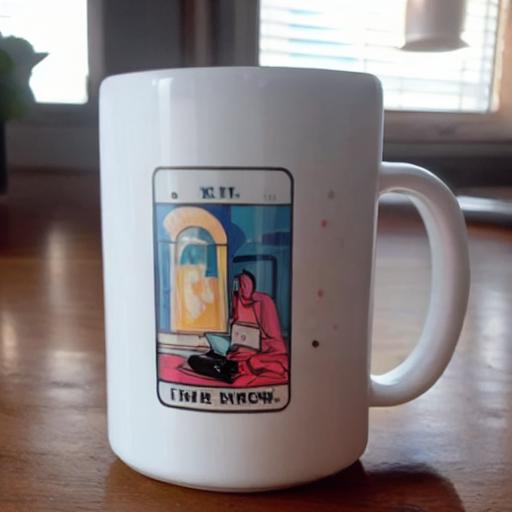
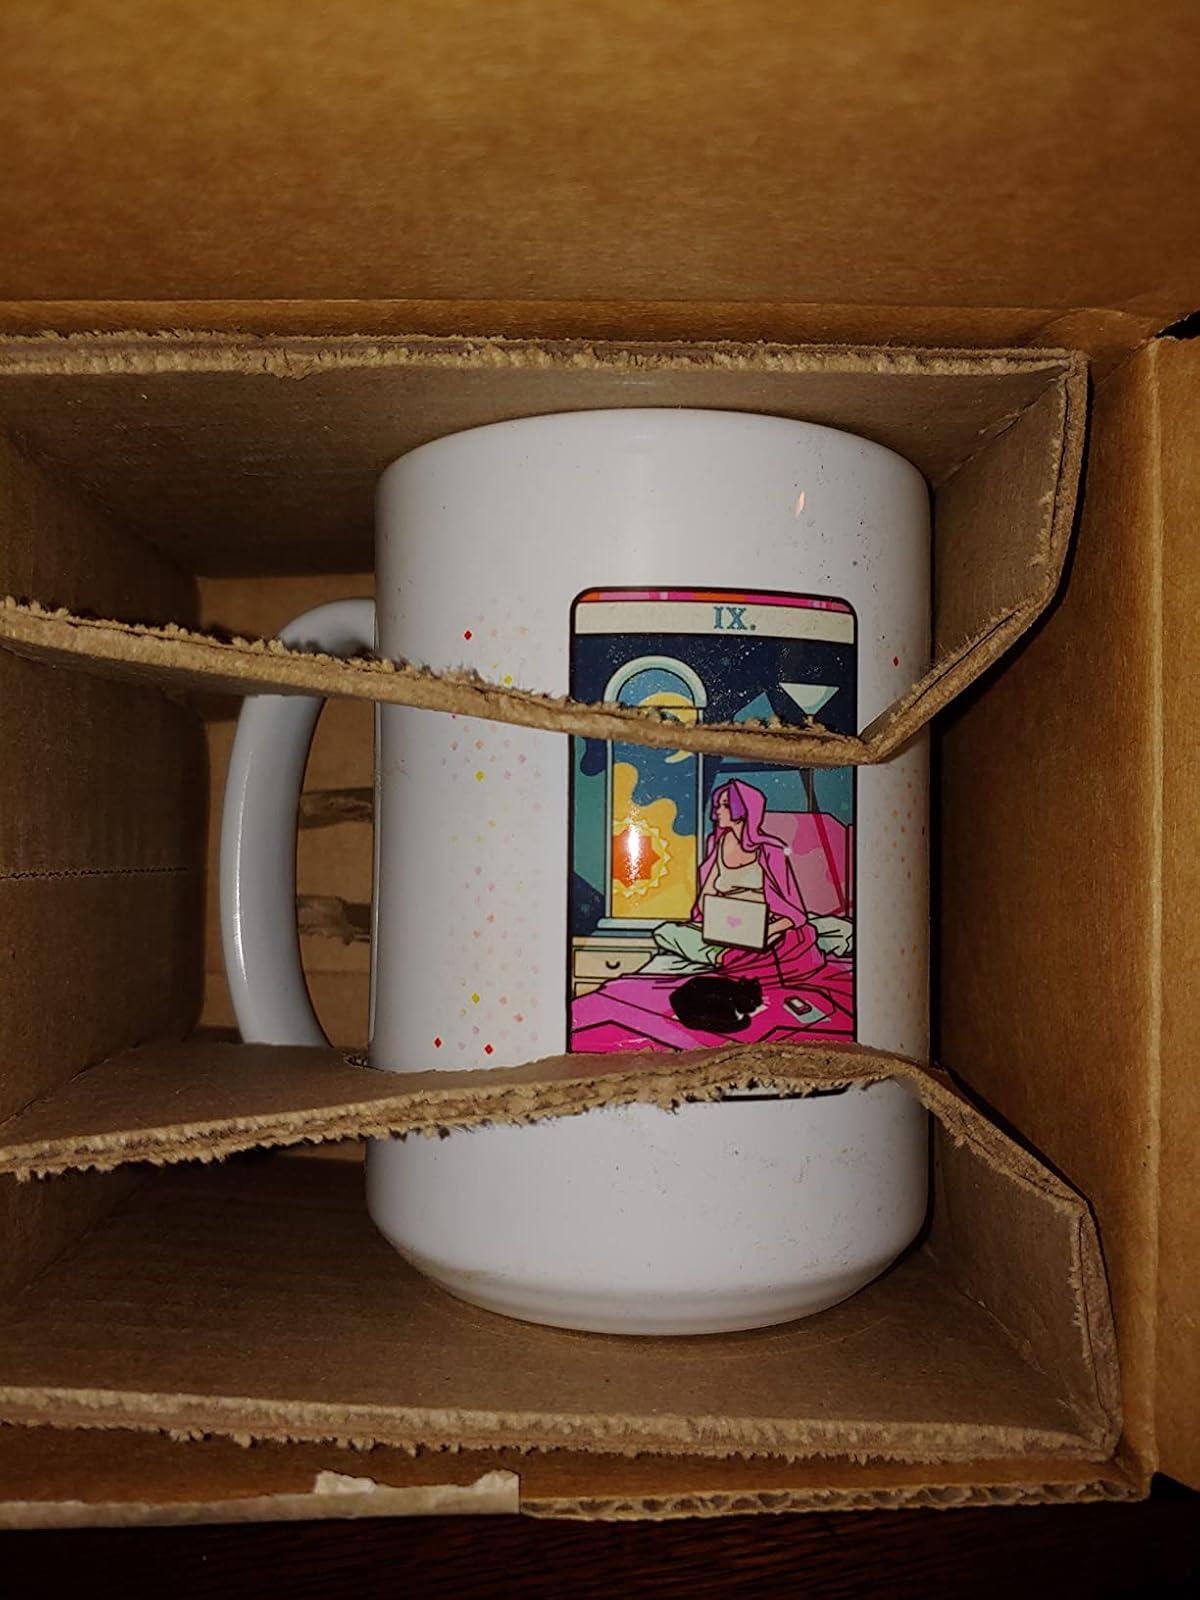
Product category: items_mug
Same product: no